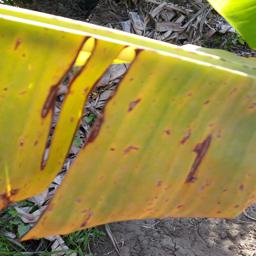
Label: PANAMA DISEASE